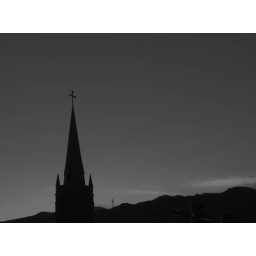
cross upon the sky